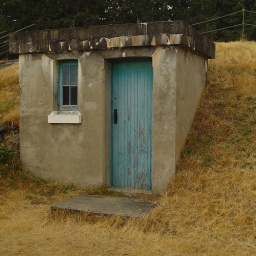
A door into one of the Fort Rodd Hill areas. Almost all of the fort is embedded into the ground in this manner.